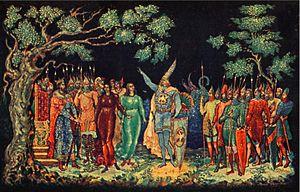
Lohengrin est un opéra de Richard Wagner.